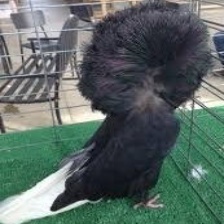
Species: JACOBIN PIGEON
Scientific name: COLUMBA LIVIA